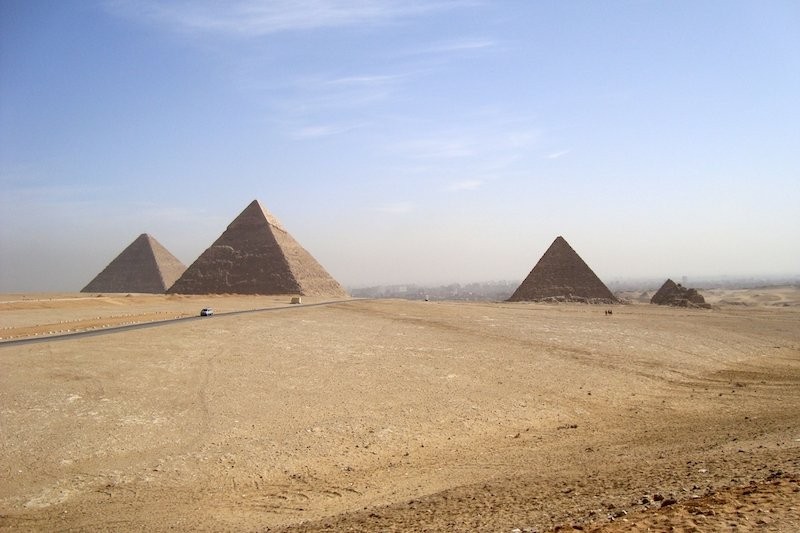
Landmark: Pyramids of Giza